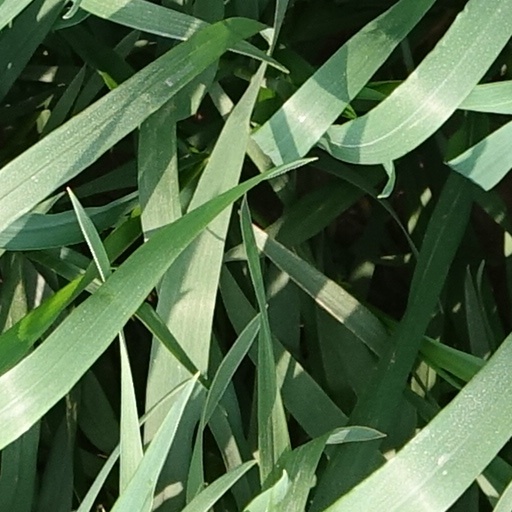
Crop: wheat